Idaho v. United States

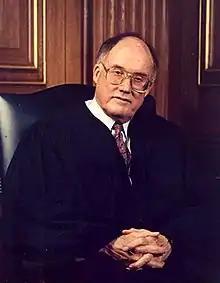
Chief Justice William Rehnquist, author of the dissent

Chief Justice Rehnquist dissented from the majority opinion. He stated that once the Idaho statehood act was passed, the title to the submerged lands transferred to the state. Any subsequent look at actions of the Congress, even in ratifying agreements that antedated statehood were of no consequence, and should not have been considered by the majority. The only action that would have retained tribal and federal ownership of the submerged lands would have been an action prior to Idaho becoming a state. He would have reversed and remanded the case.